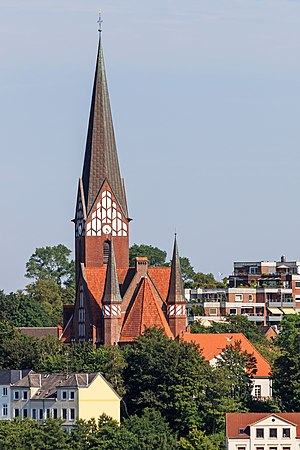
Jørgensby
Jørgenskirke fra 1907
Jørgensby er en bydel i Flensborg. Den nuværende bydel Jørgensby omfatter ved siden af det egentlige Jørgensgaard også Sønder og Nørre Sankt Jørgen, Sankt Hans og en del af Hulvejene og Fruerlund.